Eric Gordon (racing driver)

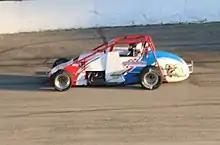
Gordon's 2018 USAC Silver Crown car at Madison

Gordon has finished second in the United States Auto Club (USAC) Sprint car points three times (1989, 1990, 1998) and second in the USAC Silver Crown series once (1990). Gordon won the Little 500 Sprint car race at Anderson Speedway a record nine times in 22 starts. Gordon retired from racing and helped his son to do racing. He didn't race Silver Crown cars from 2012 until resuming in 2018. As of the start of the 2022 season, he has won 13 total USAC Sprint car features.